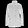
Label: Coat